Peter Brough

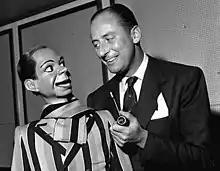
Peter Brough with his doll Archie Andrews

Peter Royce Brough (26 February 1916 – 3 June 1999) was an English radio ventriloquist who became a well-known name to audiences in the 1950s. He is associated with his puppet Archie Andrews.